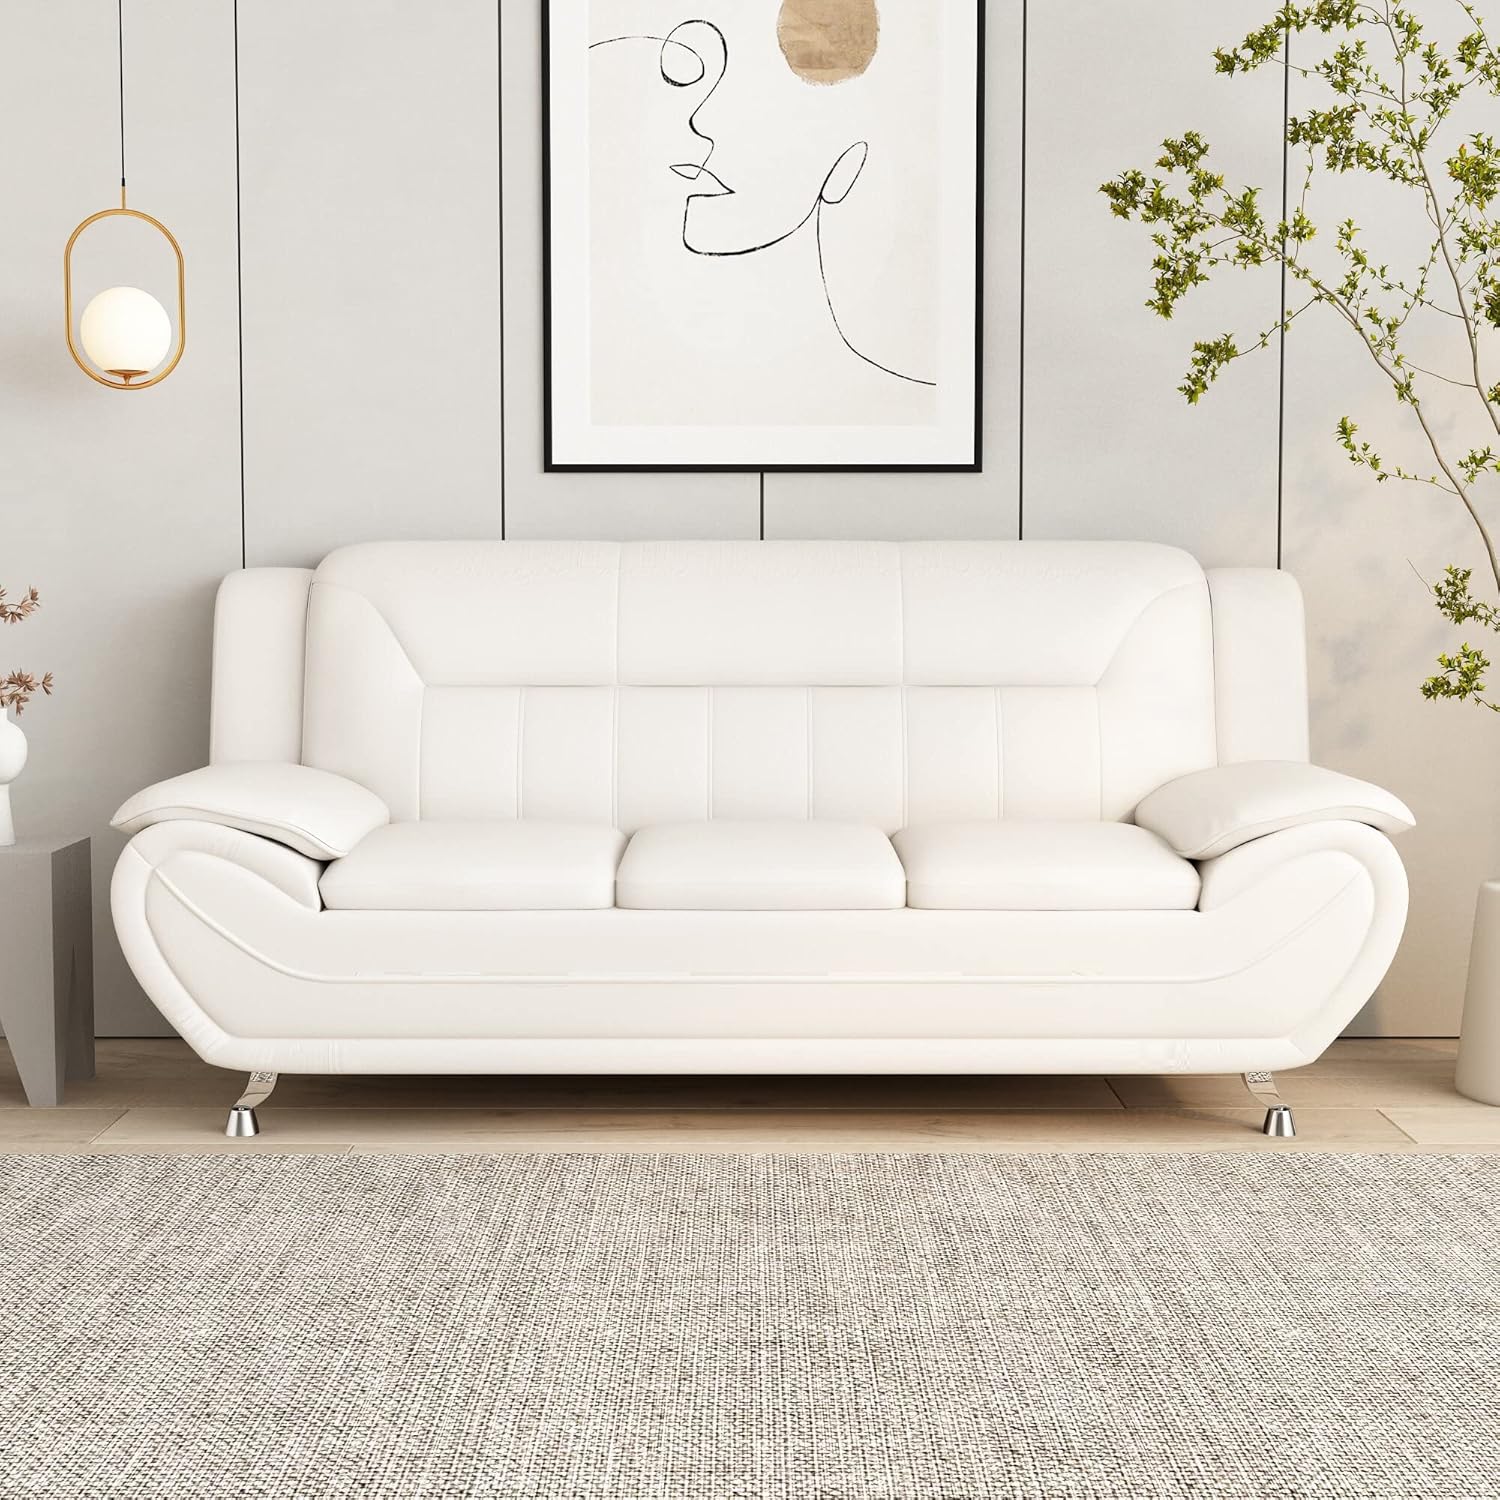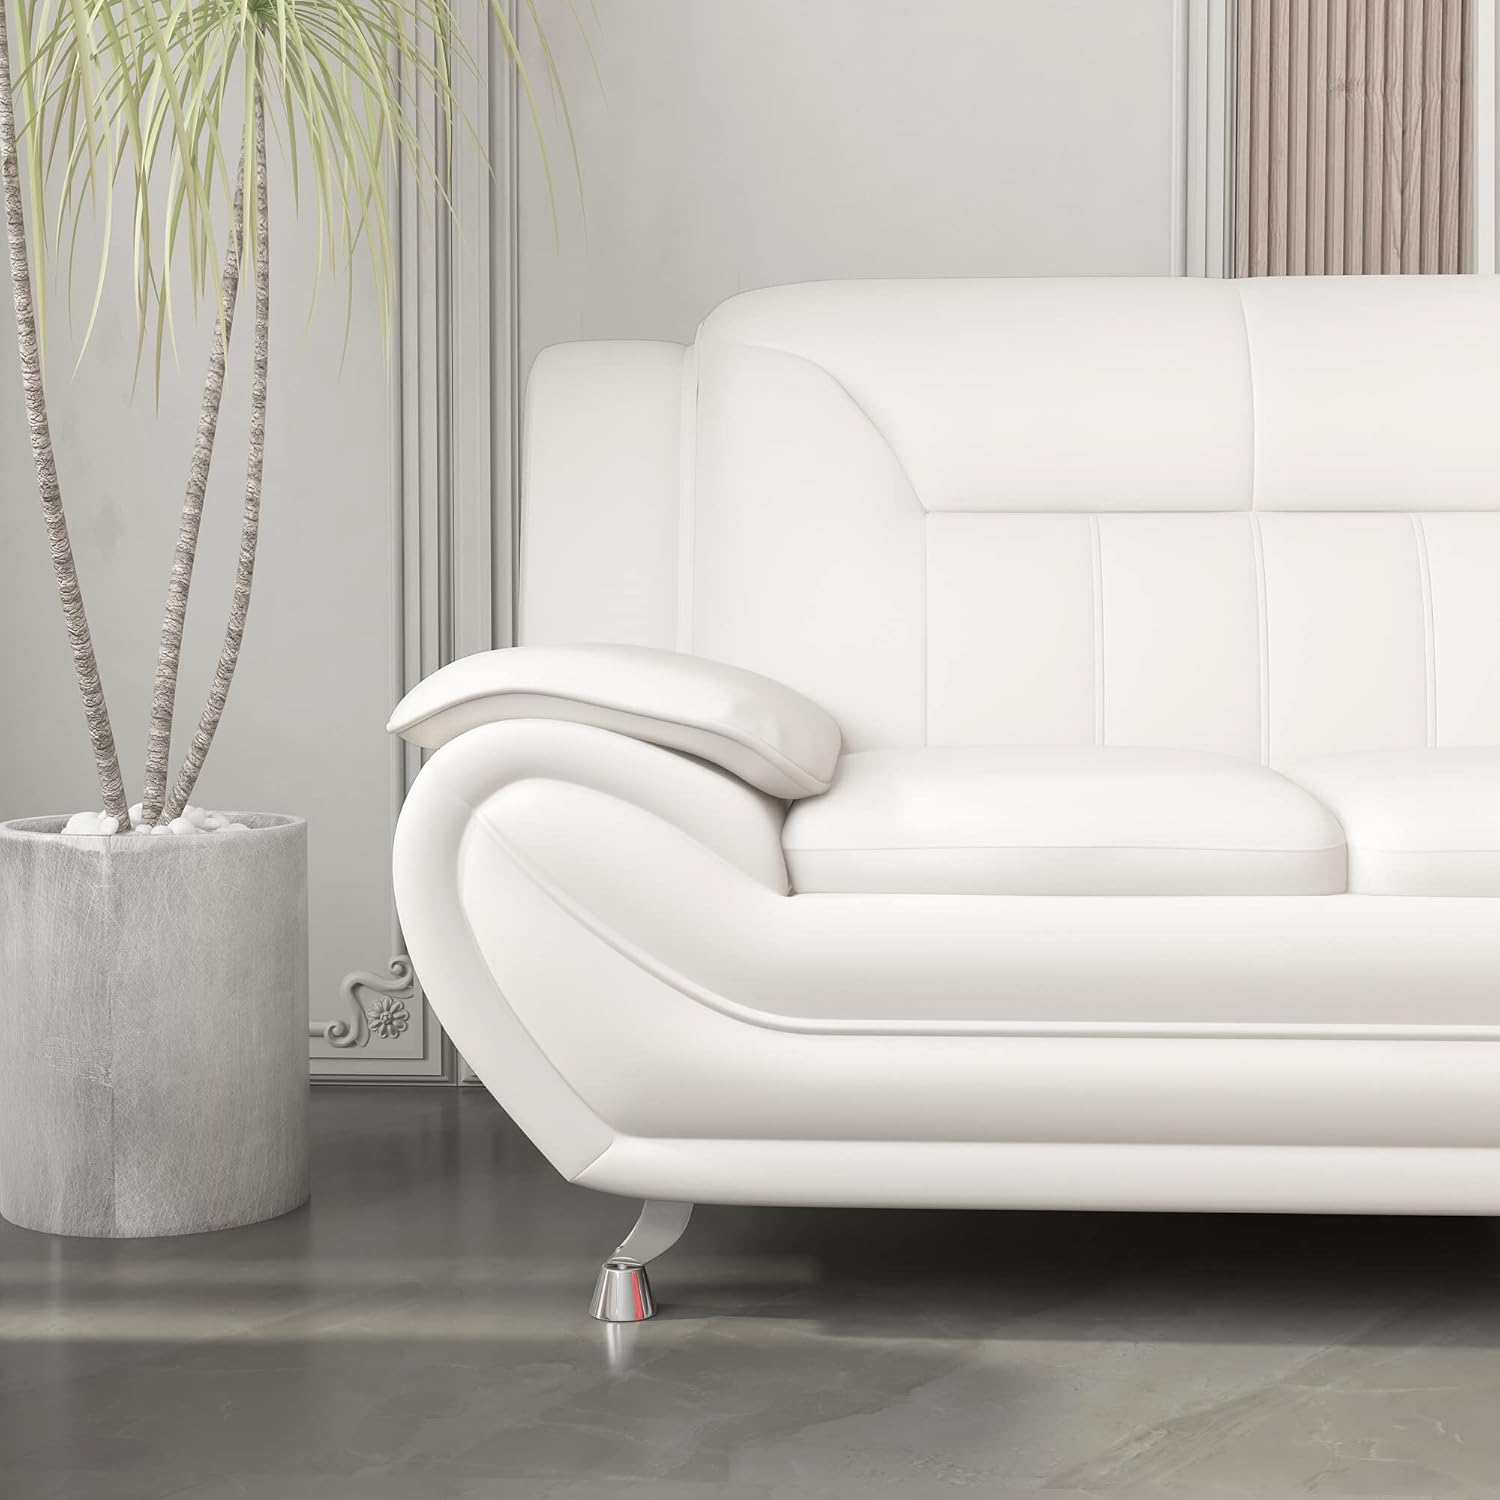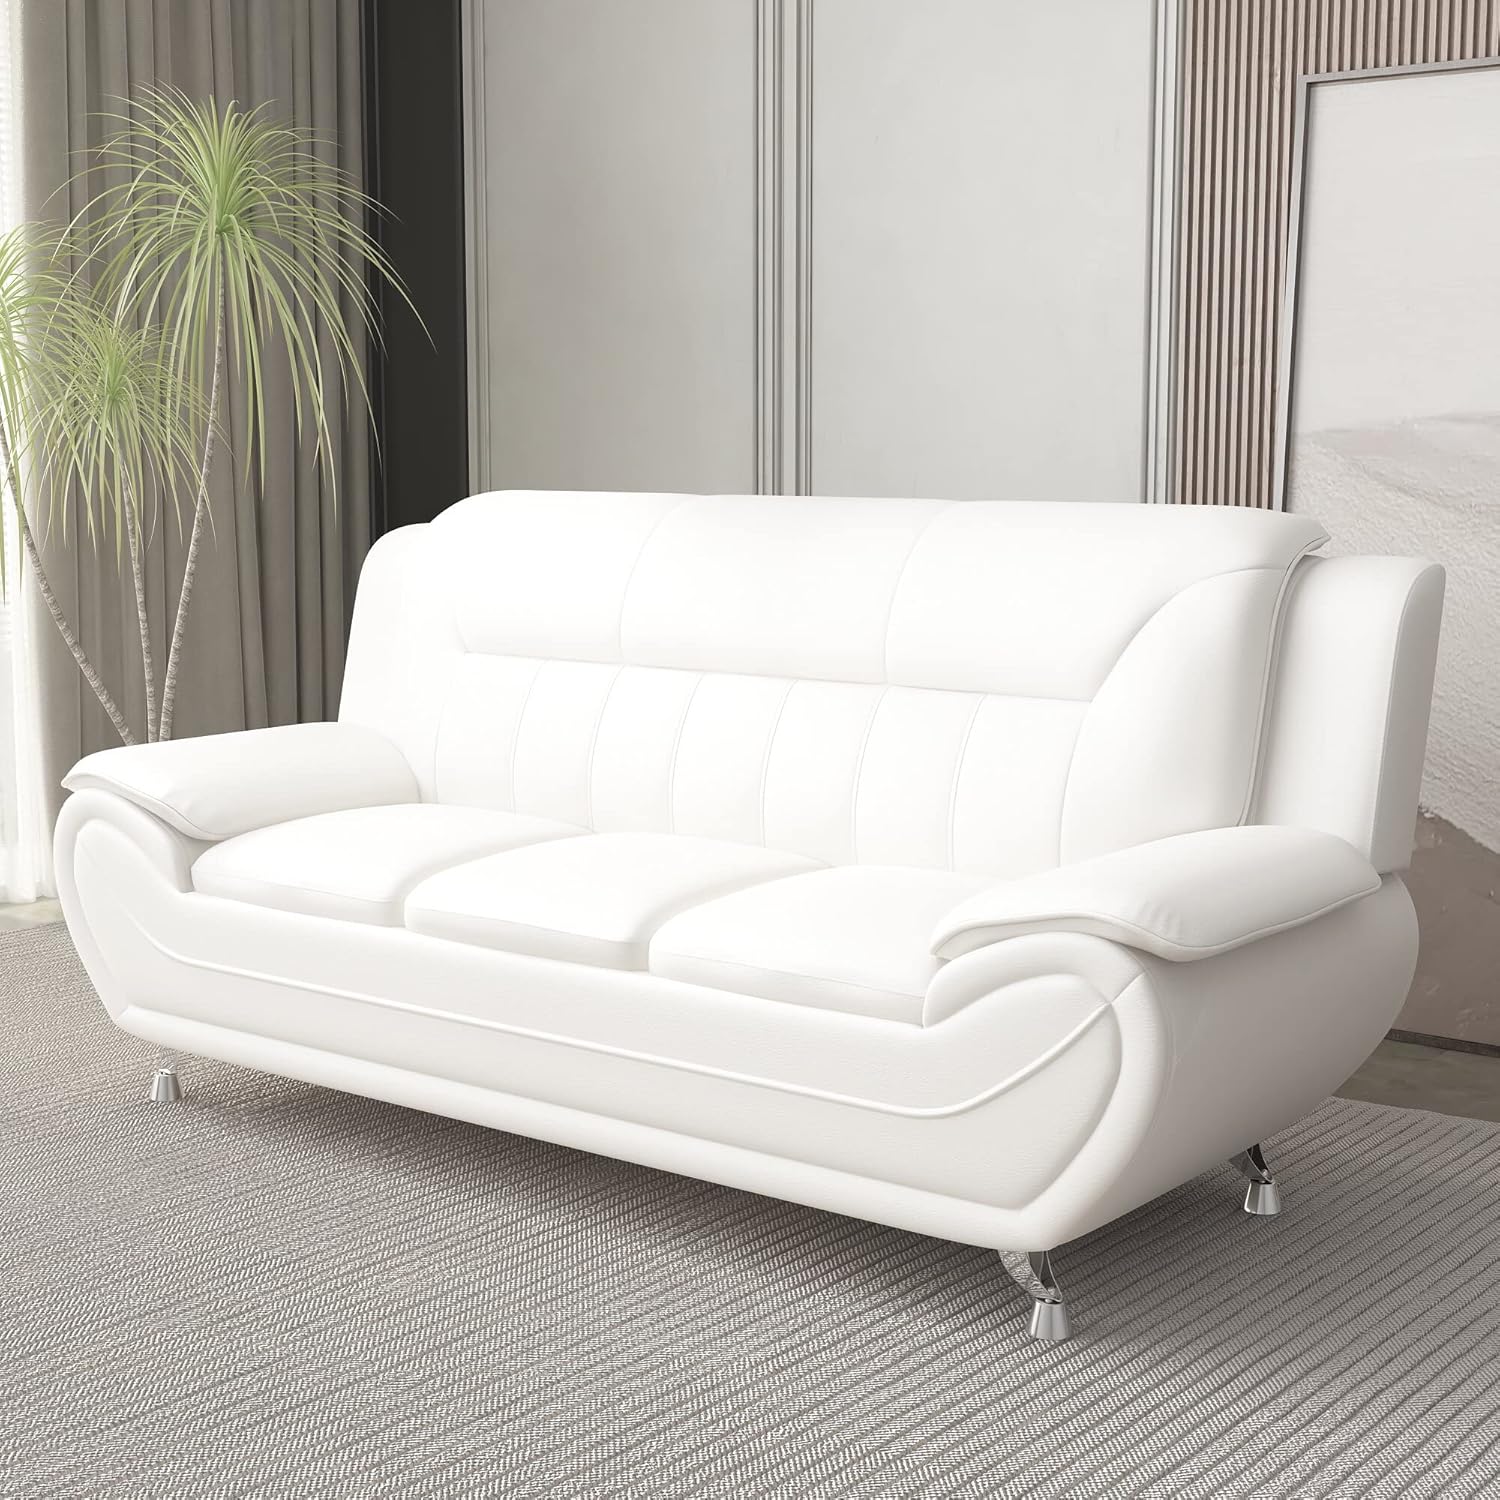
US Pride Furniture Michael Collection Modern Style Faux Leather Couch-Versatile 3 Seater Accent Piece for Living Room, Bedroom or Office-Comfortable Design and Elegant Look, 79" Sofa, Snowy White
Category: Amazon Home
Elevate the ambiance of your living room with our exquisite black sofa. This versatile 3 seat couch is the perfect addition to any space, whether you have a spacious living room or a cozy apartment. Designed to impress, it effortlessly combines comfort and style, making it an ideal choice for both residential and office settings. Crafted with the finest faux leather, these leather sofas for living room exudes luxury and durability, ensuring it withstands the test of time. Its generous dimensions make this large couch a standout piece of furniture for any room, providing ample seating and a focal point that complements your existing decor. Our leather sofa is more than just a couch; it's a statement piece that exudes elegance and sophistication. US Pride Furniture is one of the leading furniture importers in the home furnishing industry. Whether you're looking for a sofa for living room, an apartment sofa, an office couch, or simply a stylish room couch, the US Pride Furniture Faux Leather Couches for Living Room is the perfect choice to create a captivating space that reflects your refined taste. Shop now!
Features: UNMATCHED DURABILITY: Crafted with high-quality faux leather, this couch is built to last a lifetime, ensuring long-term enjoyment and reliability | ENHANCE YOUR ROOM ATMOSPHERE: Elevate the ambiance of your living room, bedroom, or office with this stunning faux leather sofa that effortlessly adds a touch of sophistication and style to any space | TIMELESS MINIMALIST DESIGN: Reflect your elegant taste with this minimalist black leather couch, boasting clean lines and a sleek silhouette that seamlessly blends with any interior decor | EASY TO ASSEMBLE AND CLEAN: With a hassle-free assembly process, you can quickly set up your new modern couch and start enjoying its comfort in no time making it a practical choice for busy lifestyles | DIMENSIONS FOR OPTIMAL COMFORT: Measuring at 34.7''H x 79.2''W x 34''D, this modern sofa provides ample seating for you and your loved ones, allowing everyone to relax in utmost comfort and style